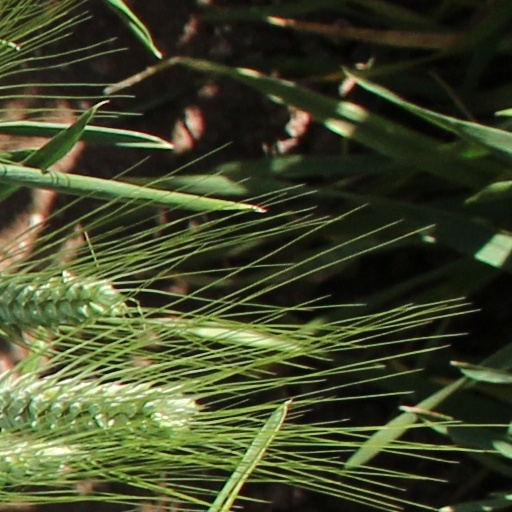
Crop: wheat